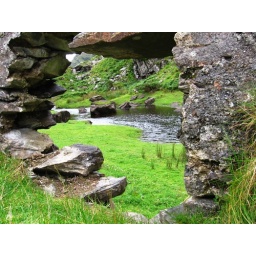
A gap in the stone fence, like window overlooking the lake.